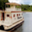
Label: ship